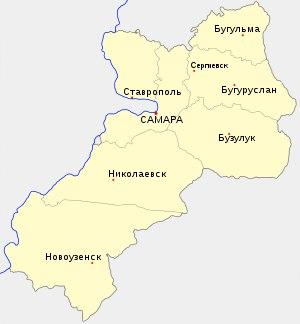
Le gouvernement de Samara est une division administrative de l’Empire russe, puis de la R.S.F.S.R., située sur la rive gauche de la moyenne Volga avec pour capitale la ville de Samara. Créé en 1851 le gouvernement exista jusqu’en 1928.